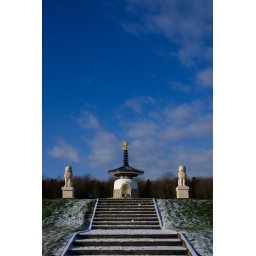
snow day at willen lake in milton keynes!the peace pagoda, a buddhist monument in willen.